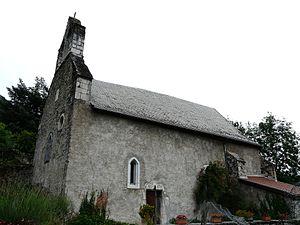
Le côté sud de la chapelle Notre-Dame-des-Vignes, Sainte Marie, Bagiry, Haute-Garonne, France.
La liste des chapelles de la Haute-Garonne présente les chapelles situées sur le territoire des communes du département français de la Haute-Garonne. Il est fait état des diverses protections dont elles peuvent bénéficier, et notamment les inscriptions et classements au titre des monuments historiques.
La Chapelle Notre-Dame-des-Vignes de Sainte-Marie-de-Barousse est un édifice religieux catholique située au hameau de Sainte-Marie-de-Barousse de la commune de Bagiry, dans le département français de la Haute-Garonne en région Occitanie.
Bagiry est une commune française située dans le département de la Haute-Garonne, en région Occitanie.